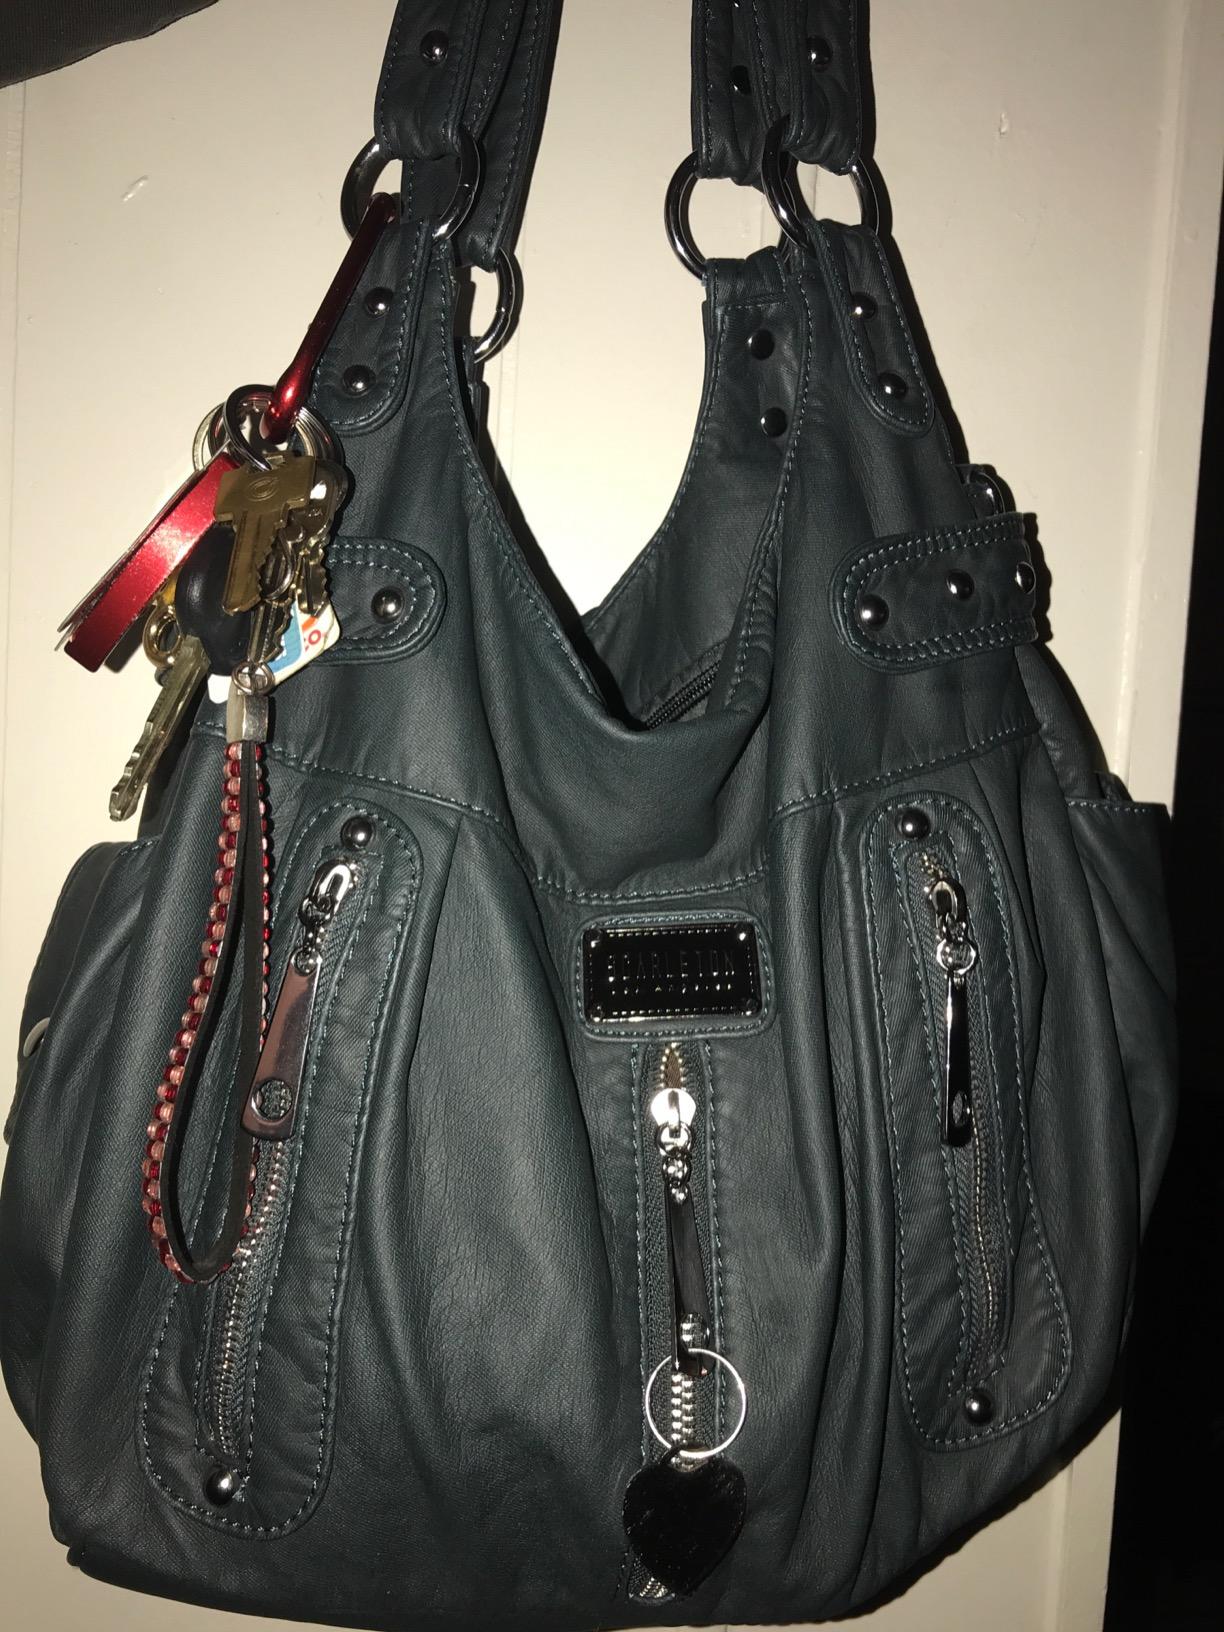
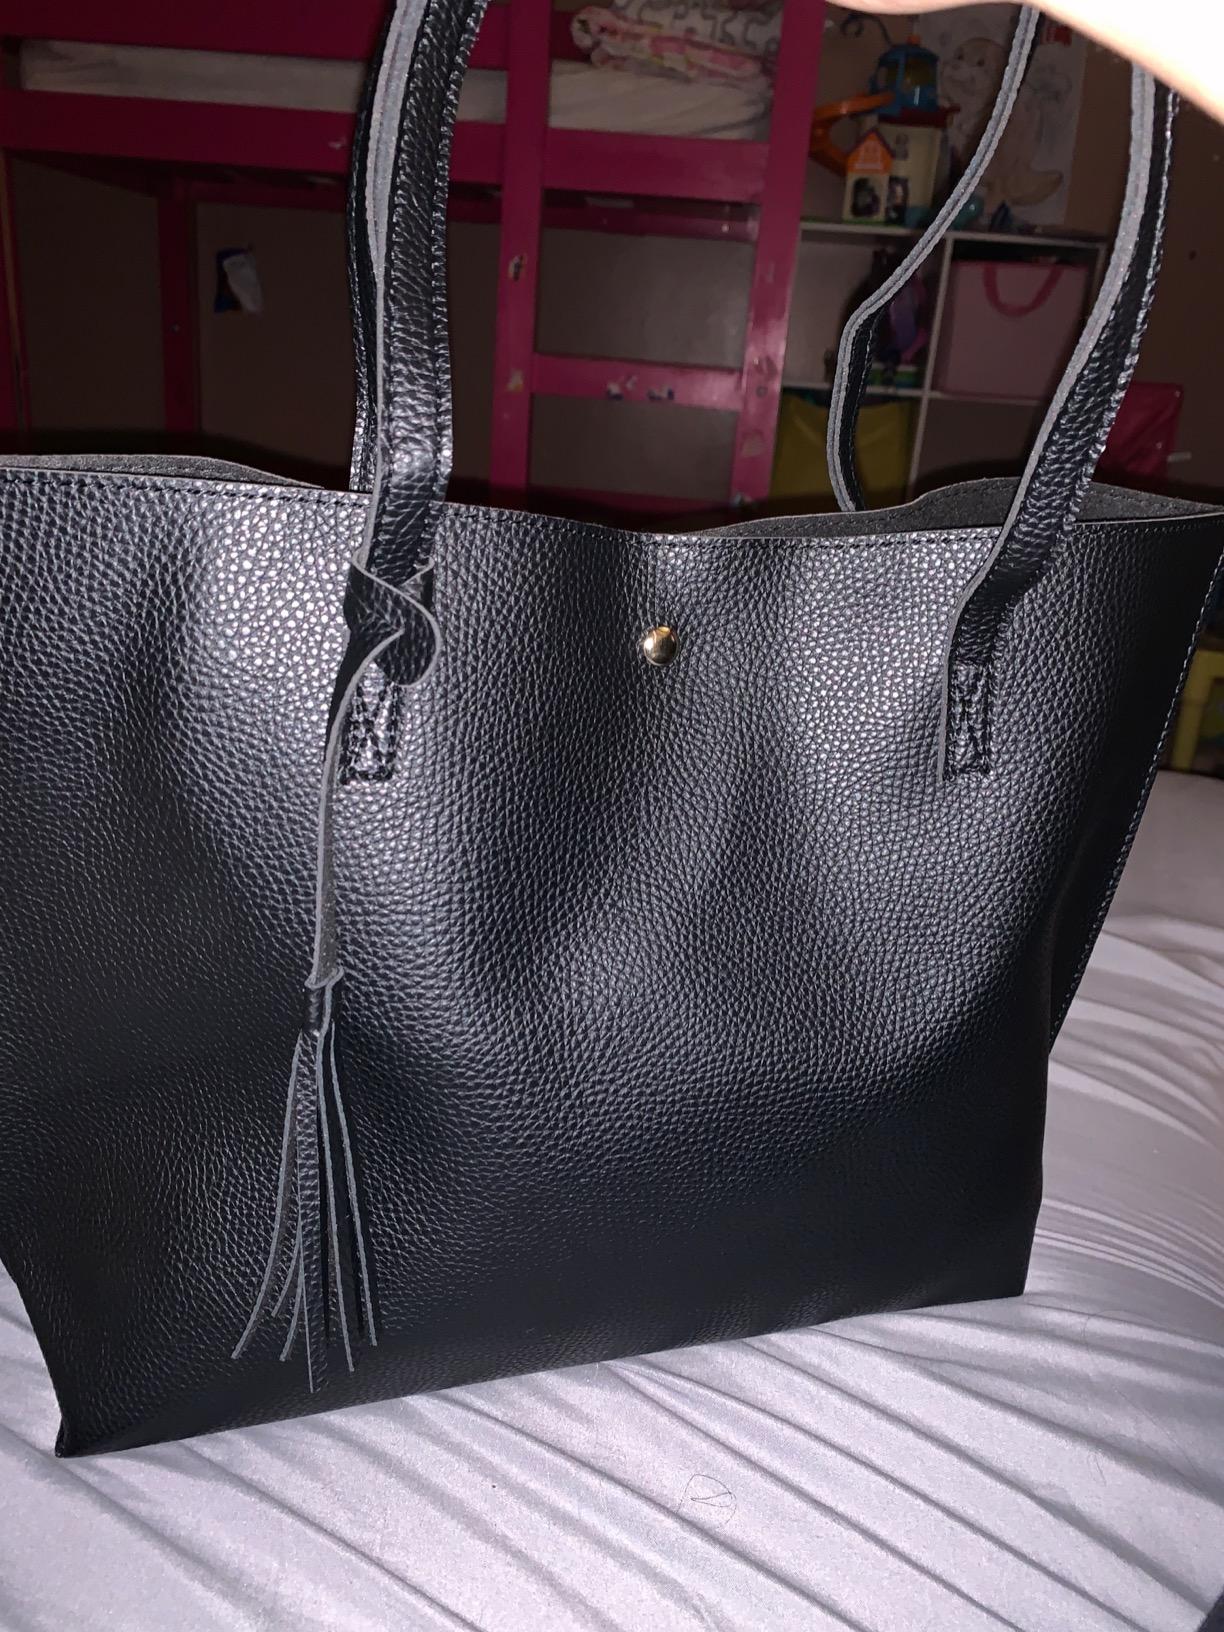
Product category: accessories_handbag
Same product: no